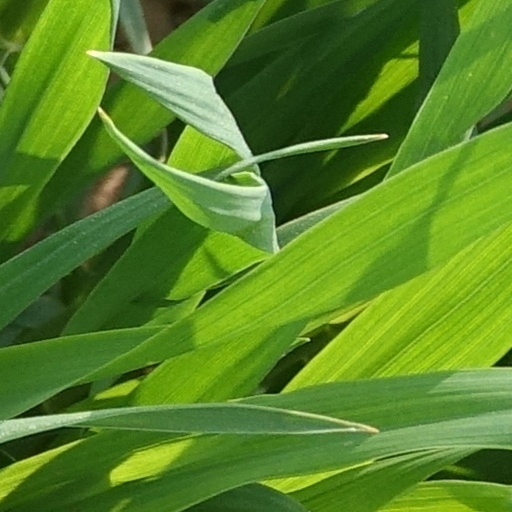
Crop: wheat